Bujingai

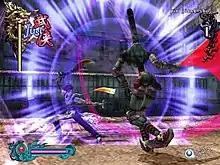
The player character battles an enemy. Health and defense meters for the player and enemy are displayed top left and top right respectively. The player's magic meter is on the bottom left and collected blue orbs on the bottom right.

"Bujingai" is a third-person beat 'em up/hack and slash game where the player controls the protagonist Lau, exploring different environments, completing minor objectives, and battling numerous enemies and more powerful end-stage bosses. The player can attack with dual-wielded swords, jump, spin, execute magical abilities, or perform any combination of the aforementioned abilities. The game contains a large number of combination attacks, some of which can be chained together in excess of 1,000 hits on a single adversary. While in combat, the player will automatically block an enemy's strike if facing their direction. However, a defense meter for both Lau and his enemy will deplete after each blow is exchanged; only when the defense meter is emptied can any real damage be incurred. "Bujingai" allows the player to counter an assailant as well. By timing it with an attack of their own, the camera will cut away to a fixed, posed shot of Lau, then allowing the player to deal heavy damage to the foe. Some tougher enemies like mid-stage bosses are, in turn, adept at countering Lau in a similar fashion. "Bujingai" offers the player a number of magic spells ranging from a basic fireball to a powerful whirlwind foray. These spells are dependent on a magic meter which can be refilled by picking up power-ups or successfully dicing up enemies.